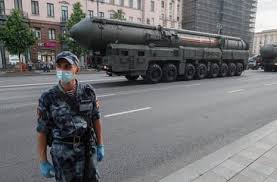
Label: Rs-24